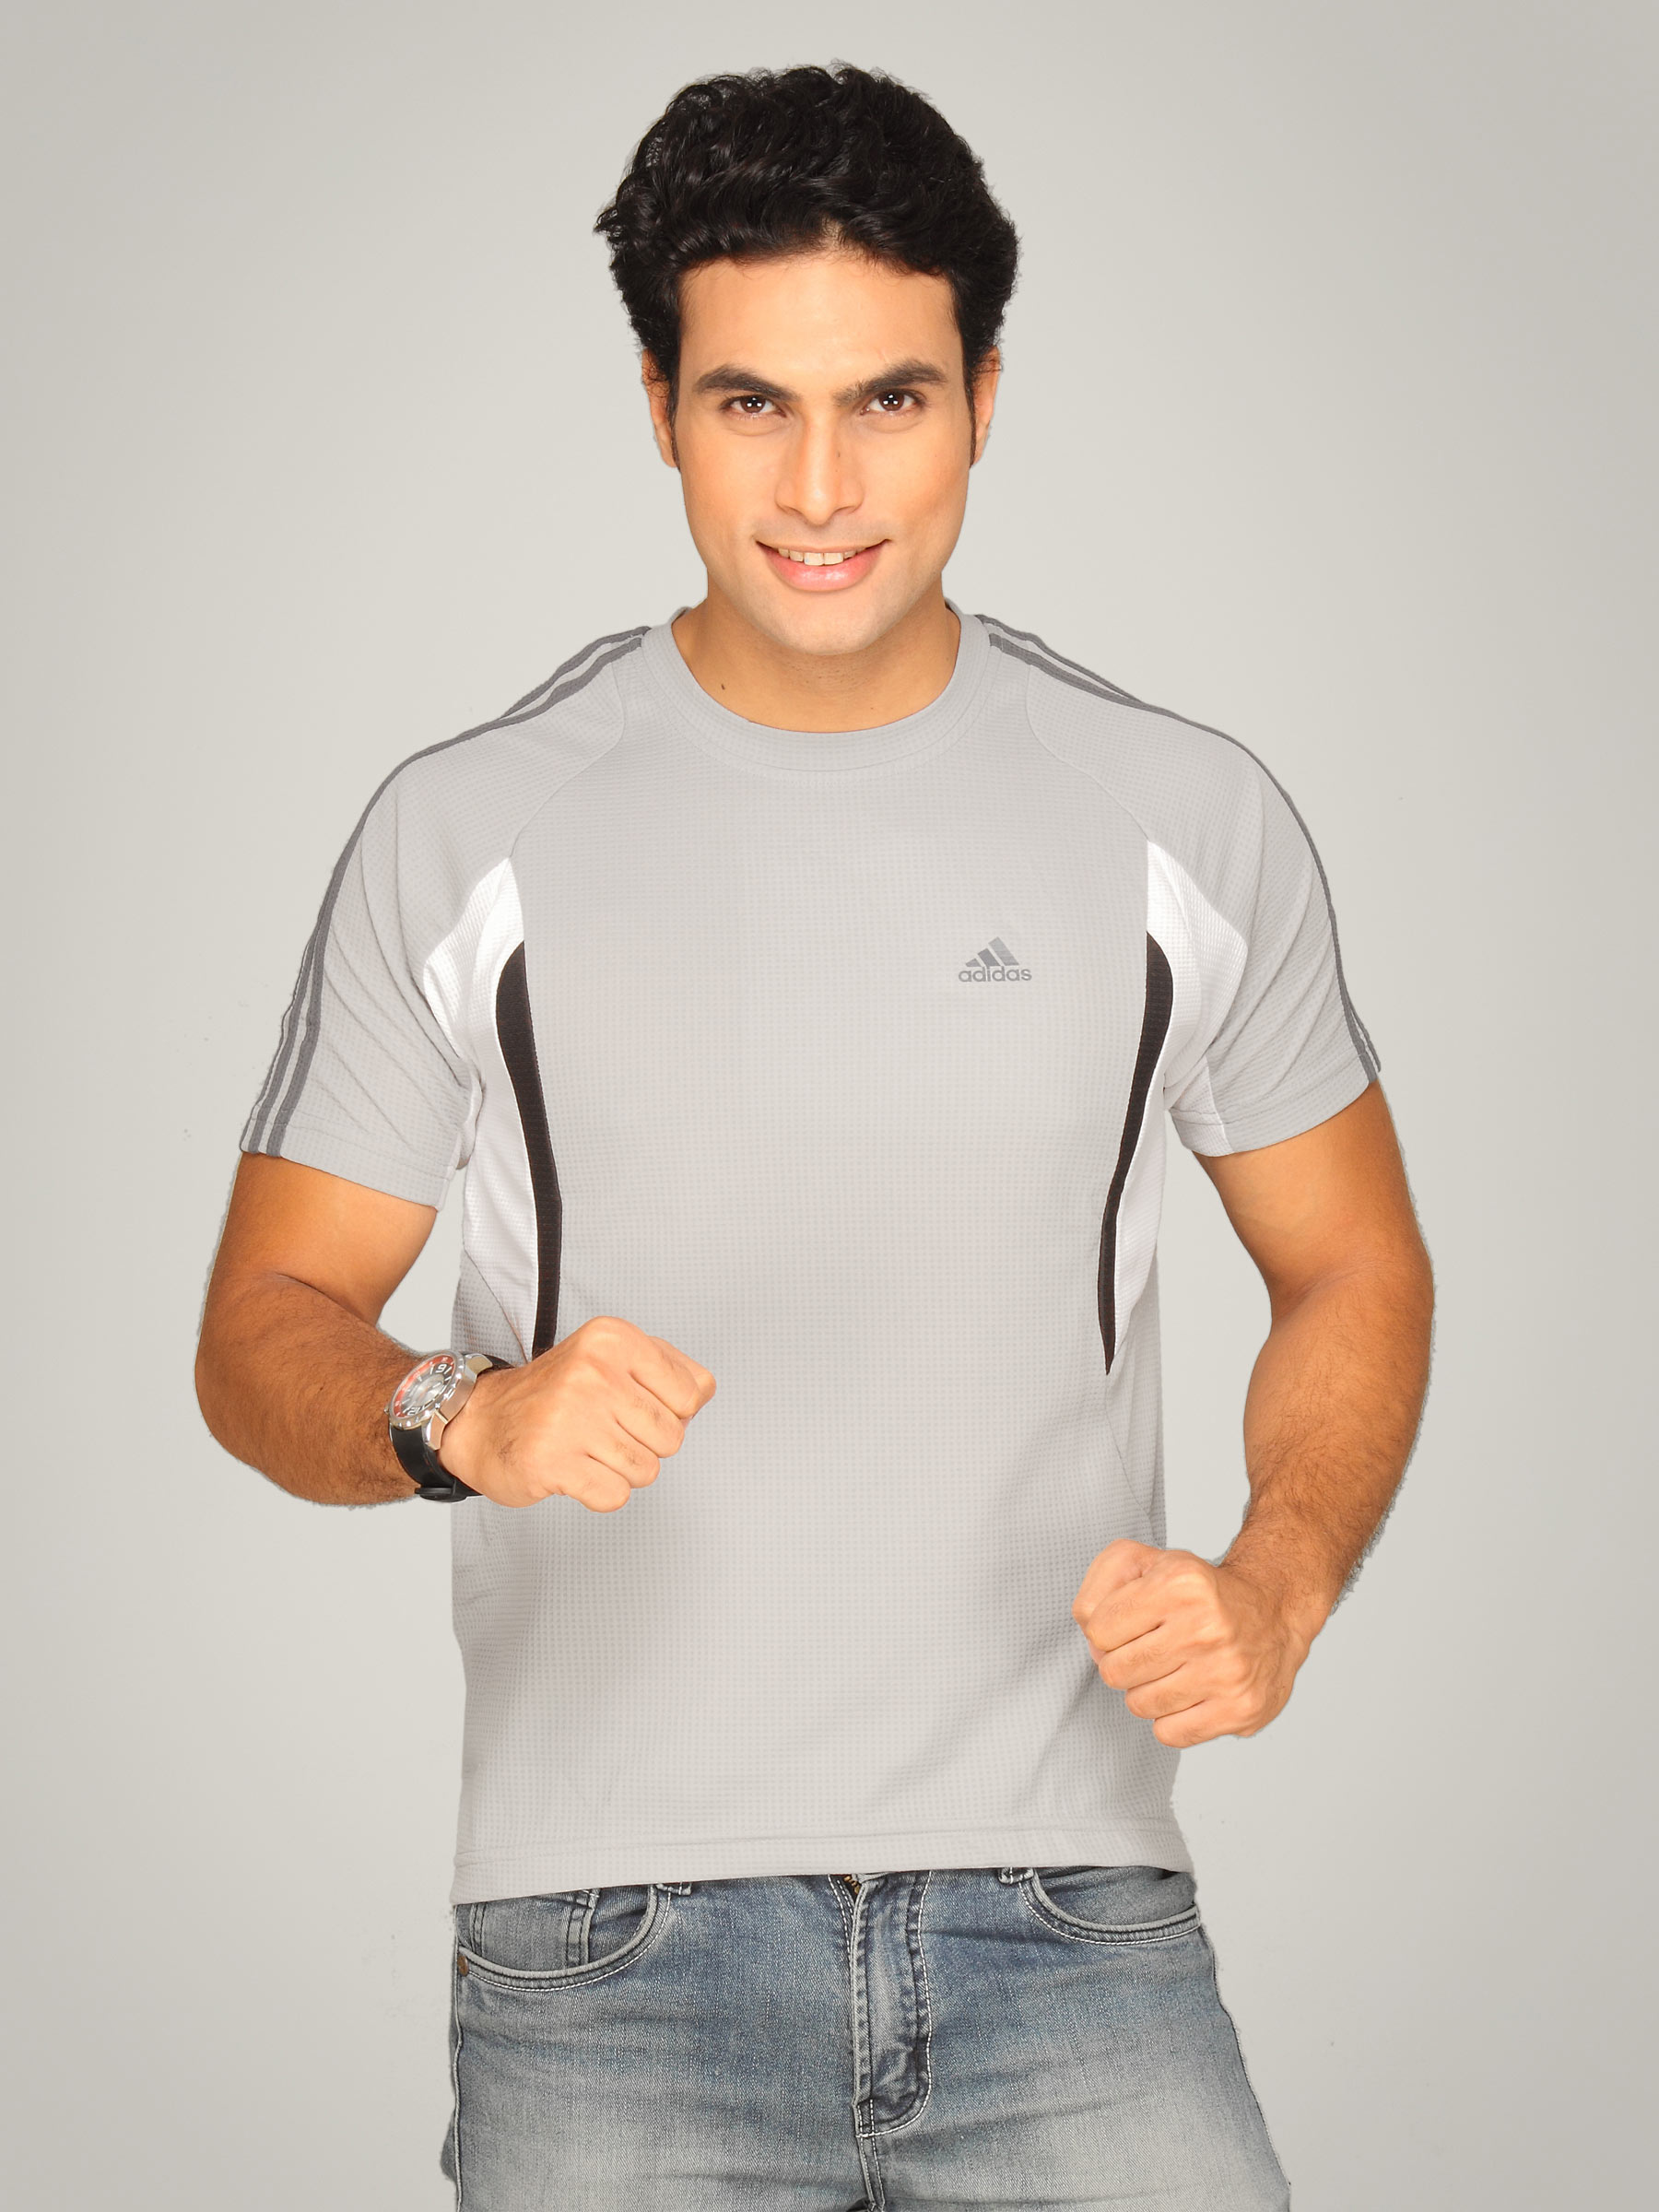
ADIDAS Men's Grey Strip T-shirt
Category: Apparel / Topwear / Tshirts
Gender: Men
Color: Grey
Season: Summer 2011
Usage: Casual